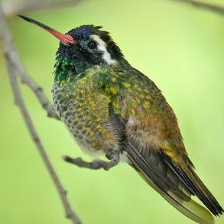
Species: WHITE EARED HUMMINGBIRD
Scientific name: BASILINNA LEUCOTIS
ImageNet parent category: hummingbird